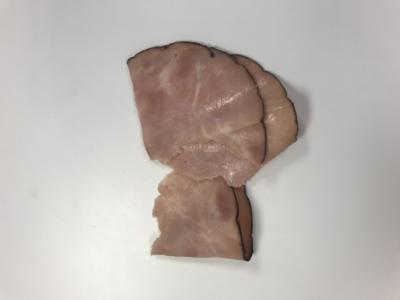
Label: generalcompost